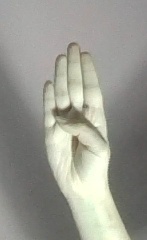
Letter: kaaf